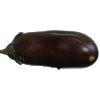
Label: Eggplant 1